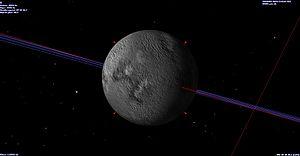
Kepler-11b vu dans Celestia
Kepler-11 b est une planète extrasolaire confirmée en orbite autour de Kepler-11, une étoile de type spectral G2V située à une distance d'environ ∼2 150 a.l. du Soleil, dans la constellation du Cygne. Cette naine jaune, très semblable au Soleil par sa masse, sa taille et sa métallicité, est cependant sensiblement plus âgée, peut-être de 6 à 10 milliards d'années. Six planètes ont été détectées par transits autour de cette étoile :